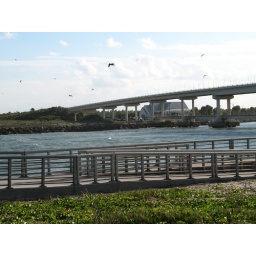
thats the bridge over the river when it meets the ocean